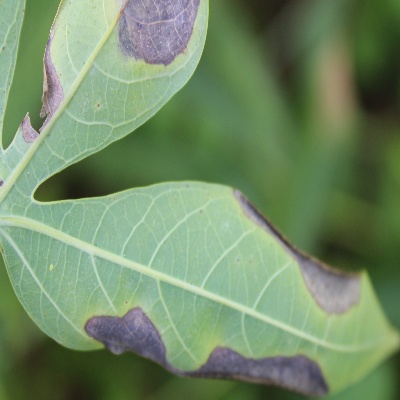
Crop: Cassava
Condition: bacterial blight